Tsoncho Ganev

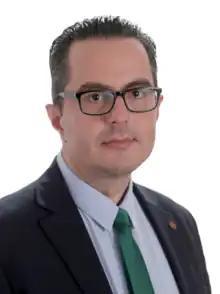
8 December 2021

Tsoncho Tomov Ganev is a Bulgarian entrepreneur and politician, Member of the National Assembly and Deputy Chairman in the 47th, 48th, 49th, 50th, and 51st National Assembly, and co-founder of the far-right Revival party. Deputy Chairman of the Revival party, from which he was a municipal councillor in Varna in 2019 – 2021. Previously, he was a member of VMRO-BND and a regional deputy mayor in Varna (2012 – 2015).